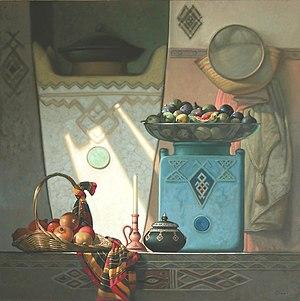
Hocine Ziani, né en 1953 à Sidi-Daoud, près de Dellys, en Algérie, est un artiste plasticien algérien.